Automan

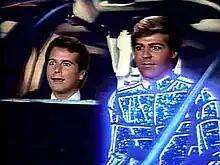

Automan is an American superhero television series produced by Glen A. Larson. It aired for 12 episodes (although 13 were made) on ABC between 1983 and 1984. It consciously emulates the visual stylistics of the Walt Disney Pictures live-action film "Tron", in the context of a superhero TV series. The series was later shown in reruns on the Sci-Fi Channel.